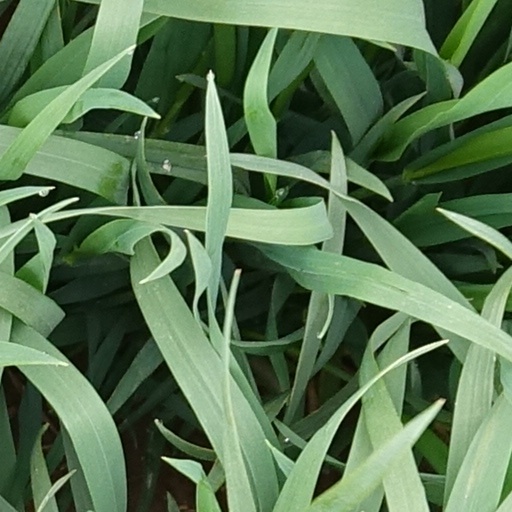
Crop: wheat